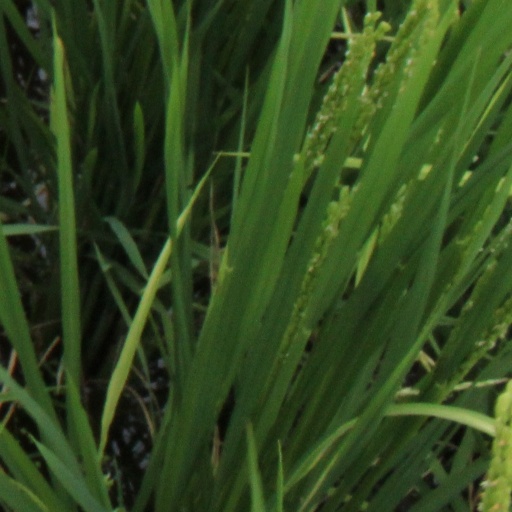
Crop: rice